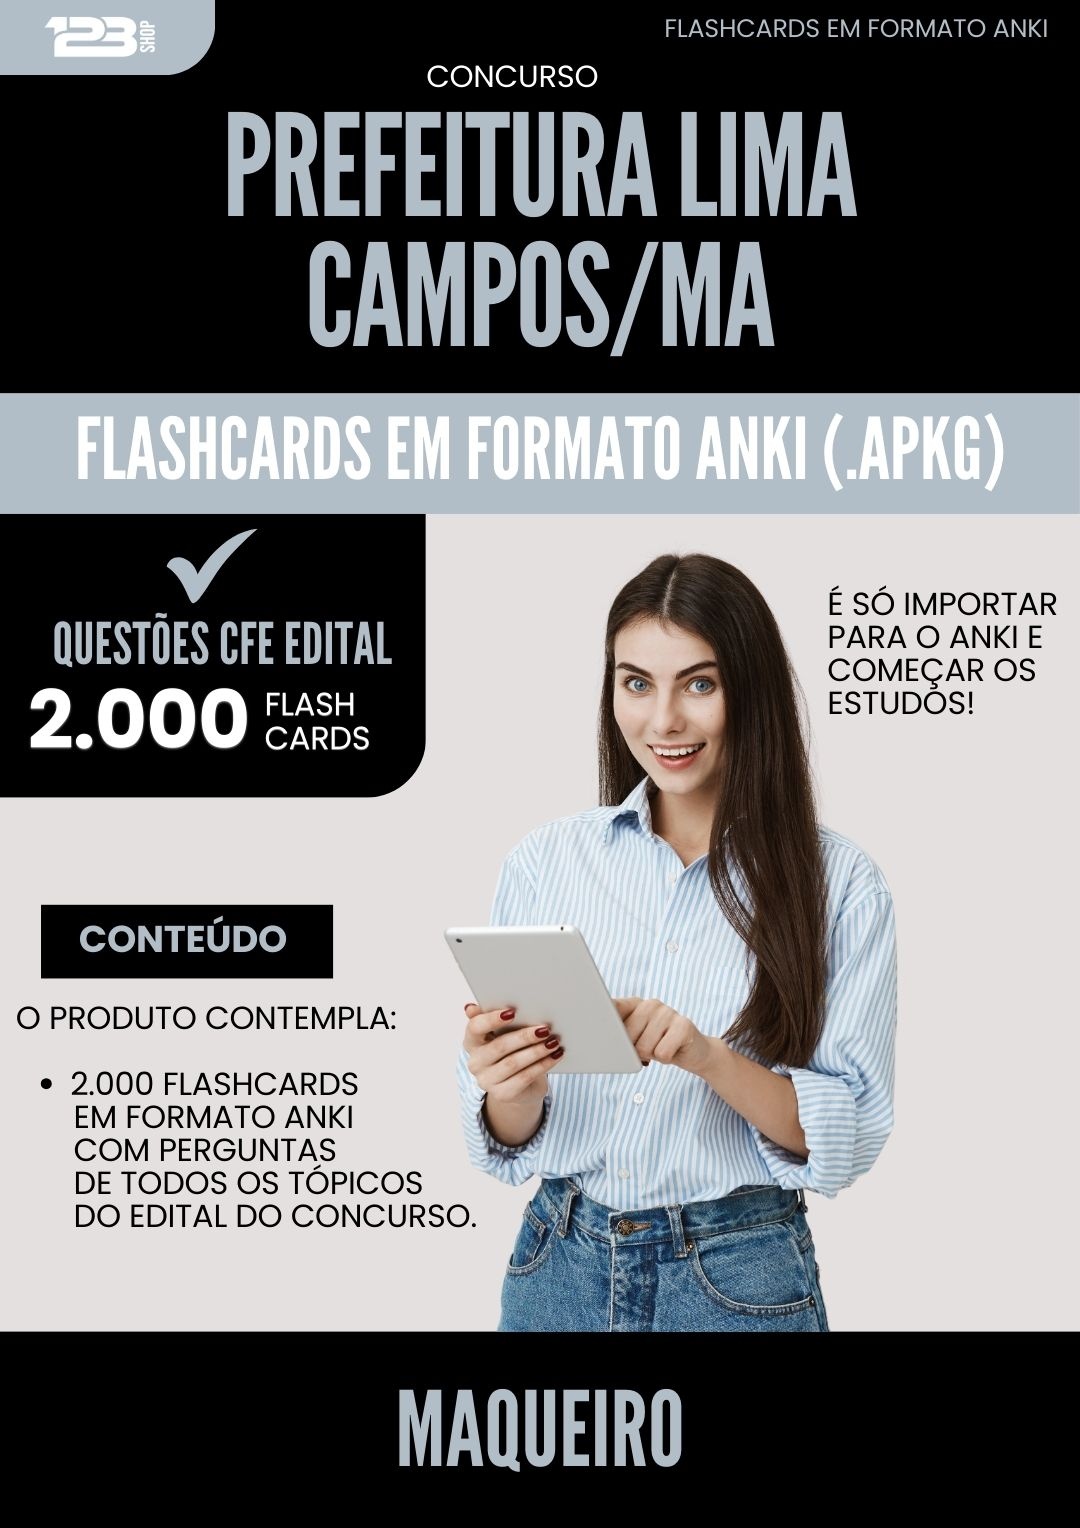
Flashcards para Concurso Maqueiro da Prefeitura Lima Campos Ma 2025 - 2000 Flashcards de Acordo com Edital
Flashcards para Concurso Maqueiro da Prefeitura Lima Campos Ma 2025 - 2000 Flashcards de Acordo com Edital Está estudando para esse concurso? Aprimore os seus estudos com nossos FlashCards que foram desenvolvidos de acordo com conteúdo de acordo com o edital do concurso. Nossos FlashCards foram criados com o objetivo de facilitar o seu estudo e aumentar suas chances de aprovação no concurso. Tudo é muito simples! Você recebe o link, baixa o arquivo de flashcard no formato .APKG e importa para o seu programa ANKi (que é gratuito), e pronto. Já pode começar a testar seus conhecimentos. São 2.000 flashcards prontos que englobam questões de todos os tópicos do edital para você aprimorar seus conhecimentos. Nossos flashcards foram desenvolvidos com o apoio da inteligência artificial. Criamos agentes que estudaram diversas provas de concursos anteriores da banca desse concurso, compreendendo profundamente o estilo e as peculiaridades da questões elaboradas. Cruzamos essa informação com o conteúdo programático e fizemos a divisão por tópicos e subtópicos e cada questão respeita essa estrutura. Isso facilita a organização do seu estudo e garante que você poderá identificar quais tópicos precisa melhorar seus estudos. Com nossos Flashcards, você poderá estudar de forma mais eficiente, concentrando seus esforços nos assuntos que realmente importam e economizando tempo na preparação. Nossos Flashcards estão no formato ANKI e contemplam perguntas do seguinte conteúdo programático. Conteúdo Programático Conhecimentos Básicos (Conforme solicitado pelo Edital 2025) Língua Portuguesa: Compreensão e interpretação de gêneros textuais variados. Recursos de textualidade (coesão, coerência; relações intertextuais). Domínio da ortografia oficial: emprego das letras, pontuação e acentuação gráfica oficial (Novo acordo). Semântica (antonímia, sinonímia, paronímia, homonímia, polissemia e seus efeitos discursivos). Significação, estrutura e formação das palavras. Classes de palavras ‐ flexões e emprego: substantivo, artigo, numeral, adjetivo, pronome, verbo, advérbio, preposição, conjunção e interjeição. Domínio da estrutura morfossintática do período simples e composto: relações de coordenação entre orações e entre termos da oração; relações de subordinação entre orações e entre termos da oração; concordâncias verbal e nominal; regências nominal e verbal; emprego do sinal indicativo de crase; colocação pronominal. Funções e Empregos das palavras “que” e “se”. Emprego dos porquês. Estilística: figuras de sintaxe, de palavras e de pensamento. Raciocínio Lógico e Matemático: Operações com números reais. Mínimo Múltiplo Comum e Máximo Divisor Comum. Razão e Proporção. Porcentagem. Regra de Três Simples e Composta. Média Aritmética Simples e Ponderada. Juros simples e compostos. Equação de 1º e 2º Graus. Sistema de equações de 1º Grau. Relação entre grandezas. Tabelas e Gráficos. Sistemas de medidas usuais. Noções de geometria: forma, perímetro, área, volume, ângulo, Teorema de Pitágoras. Raciocínio lógico. Resolução de problemas. Noções de Informática: Conceitos básicos de informática. Componentes básicos de um computador: hardware e software. Arquitetura básica de computadores e dispositivos periféricos. Dispositivos de armazenamento e cópia de segurança. Noções do sistema operacional Windows. Conceitos de organização e gerenciamento de arquivos e pastas. Conceitos básicos de internet: ferramentas, navegadores e aplicativos de Internet. Edição de textos, planilhas e demais documentos utilizando o Microsoft Office 2016. Conhecimentos Específicos (Conforme solicitado pelo Edital 2025) Humanização na assistência à saúde. Técnicas de movimentação do paciente da maca para o leito e da cadeira de rodas para o leito. Técnicas de mobilização e transporte de pacientes. Relacionamento interpessoal com a equipe de trabalho, pacientes e seus familiares. Ética profissional. Noções básicas de prevenção de infecções hospitalares/Lavagem das mãos. Utilização de Equipamentos de Proteção Individual (EPI), Diferença entre urgência e emergência. Transmissão das infecções hospitalares (contato, vetores, aerossóis, gotículas, sanguínea, vertical. Aspectos econômicos, sociais, históricos, geográficos e culturais do Município de da Prefeitura Lima Campos‐MA. Brindes Exclusivos Compre os FlashCards e ganhe brindes exclusivos. Veja abaixo: Acesso ao nosso banco de provas oficiais de concursos com mais de 50.000 provas Acesso ao nosso banco de resumos esquematizados para concursos Acesso ao nosso Ebook - Guia Completo de Estudos para Concursos Como Você Receberá o Produto? Nossos FlashCards são em Formato ANKI, que é o software de perguntas e respostas mais usado no Brasil por concurseiros . Após a confirmação, em até 3 horas você receberá um e-mail automático do sistema com o link para acessar o arquivo ANKI de Flashcards desse concurso e os brindes.. Em alguns casos esse e-mail com o link de acesso pode parar na sua caixa de spam ou lixeira , portanto pedimos sua atenção para sempre verificar nestes locais ao confirmar sua compra.
Brand: Loja123shop
Category: Office Supplies > General Office Supplies > Paper Products > Index Cards